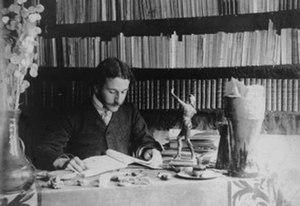
Alexandre Mercereau (1866 – 1948) est un homme de lettres et poète français.
Alexandre Mercereau est un homme de lettres, poète, critique d'Art, philosophe et journaliste français. Il fut étroitement lié au développement de l'art moderne.